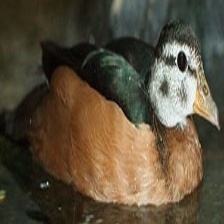
Species: AFRICAN PYGMY GOOSE
Scientific name: NETTAPUS AURITUS
ImageNet parent category: goose